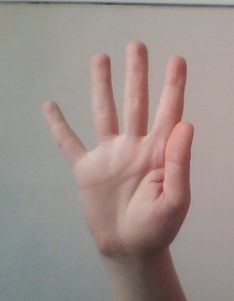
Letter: sheen